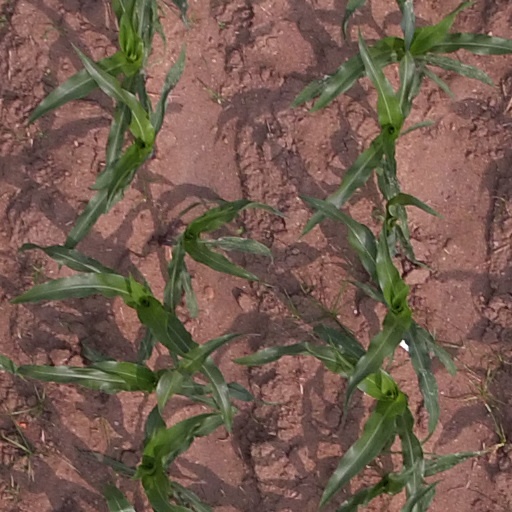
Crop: maize; corn